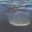
Label: shark